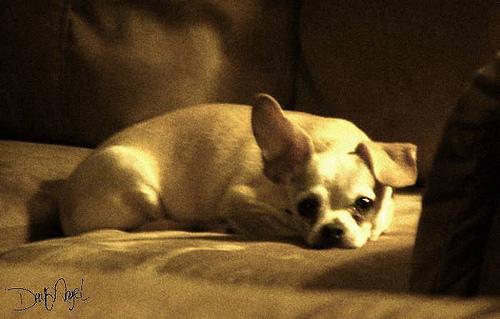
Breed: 420-n000124-Chihuahua